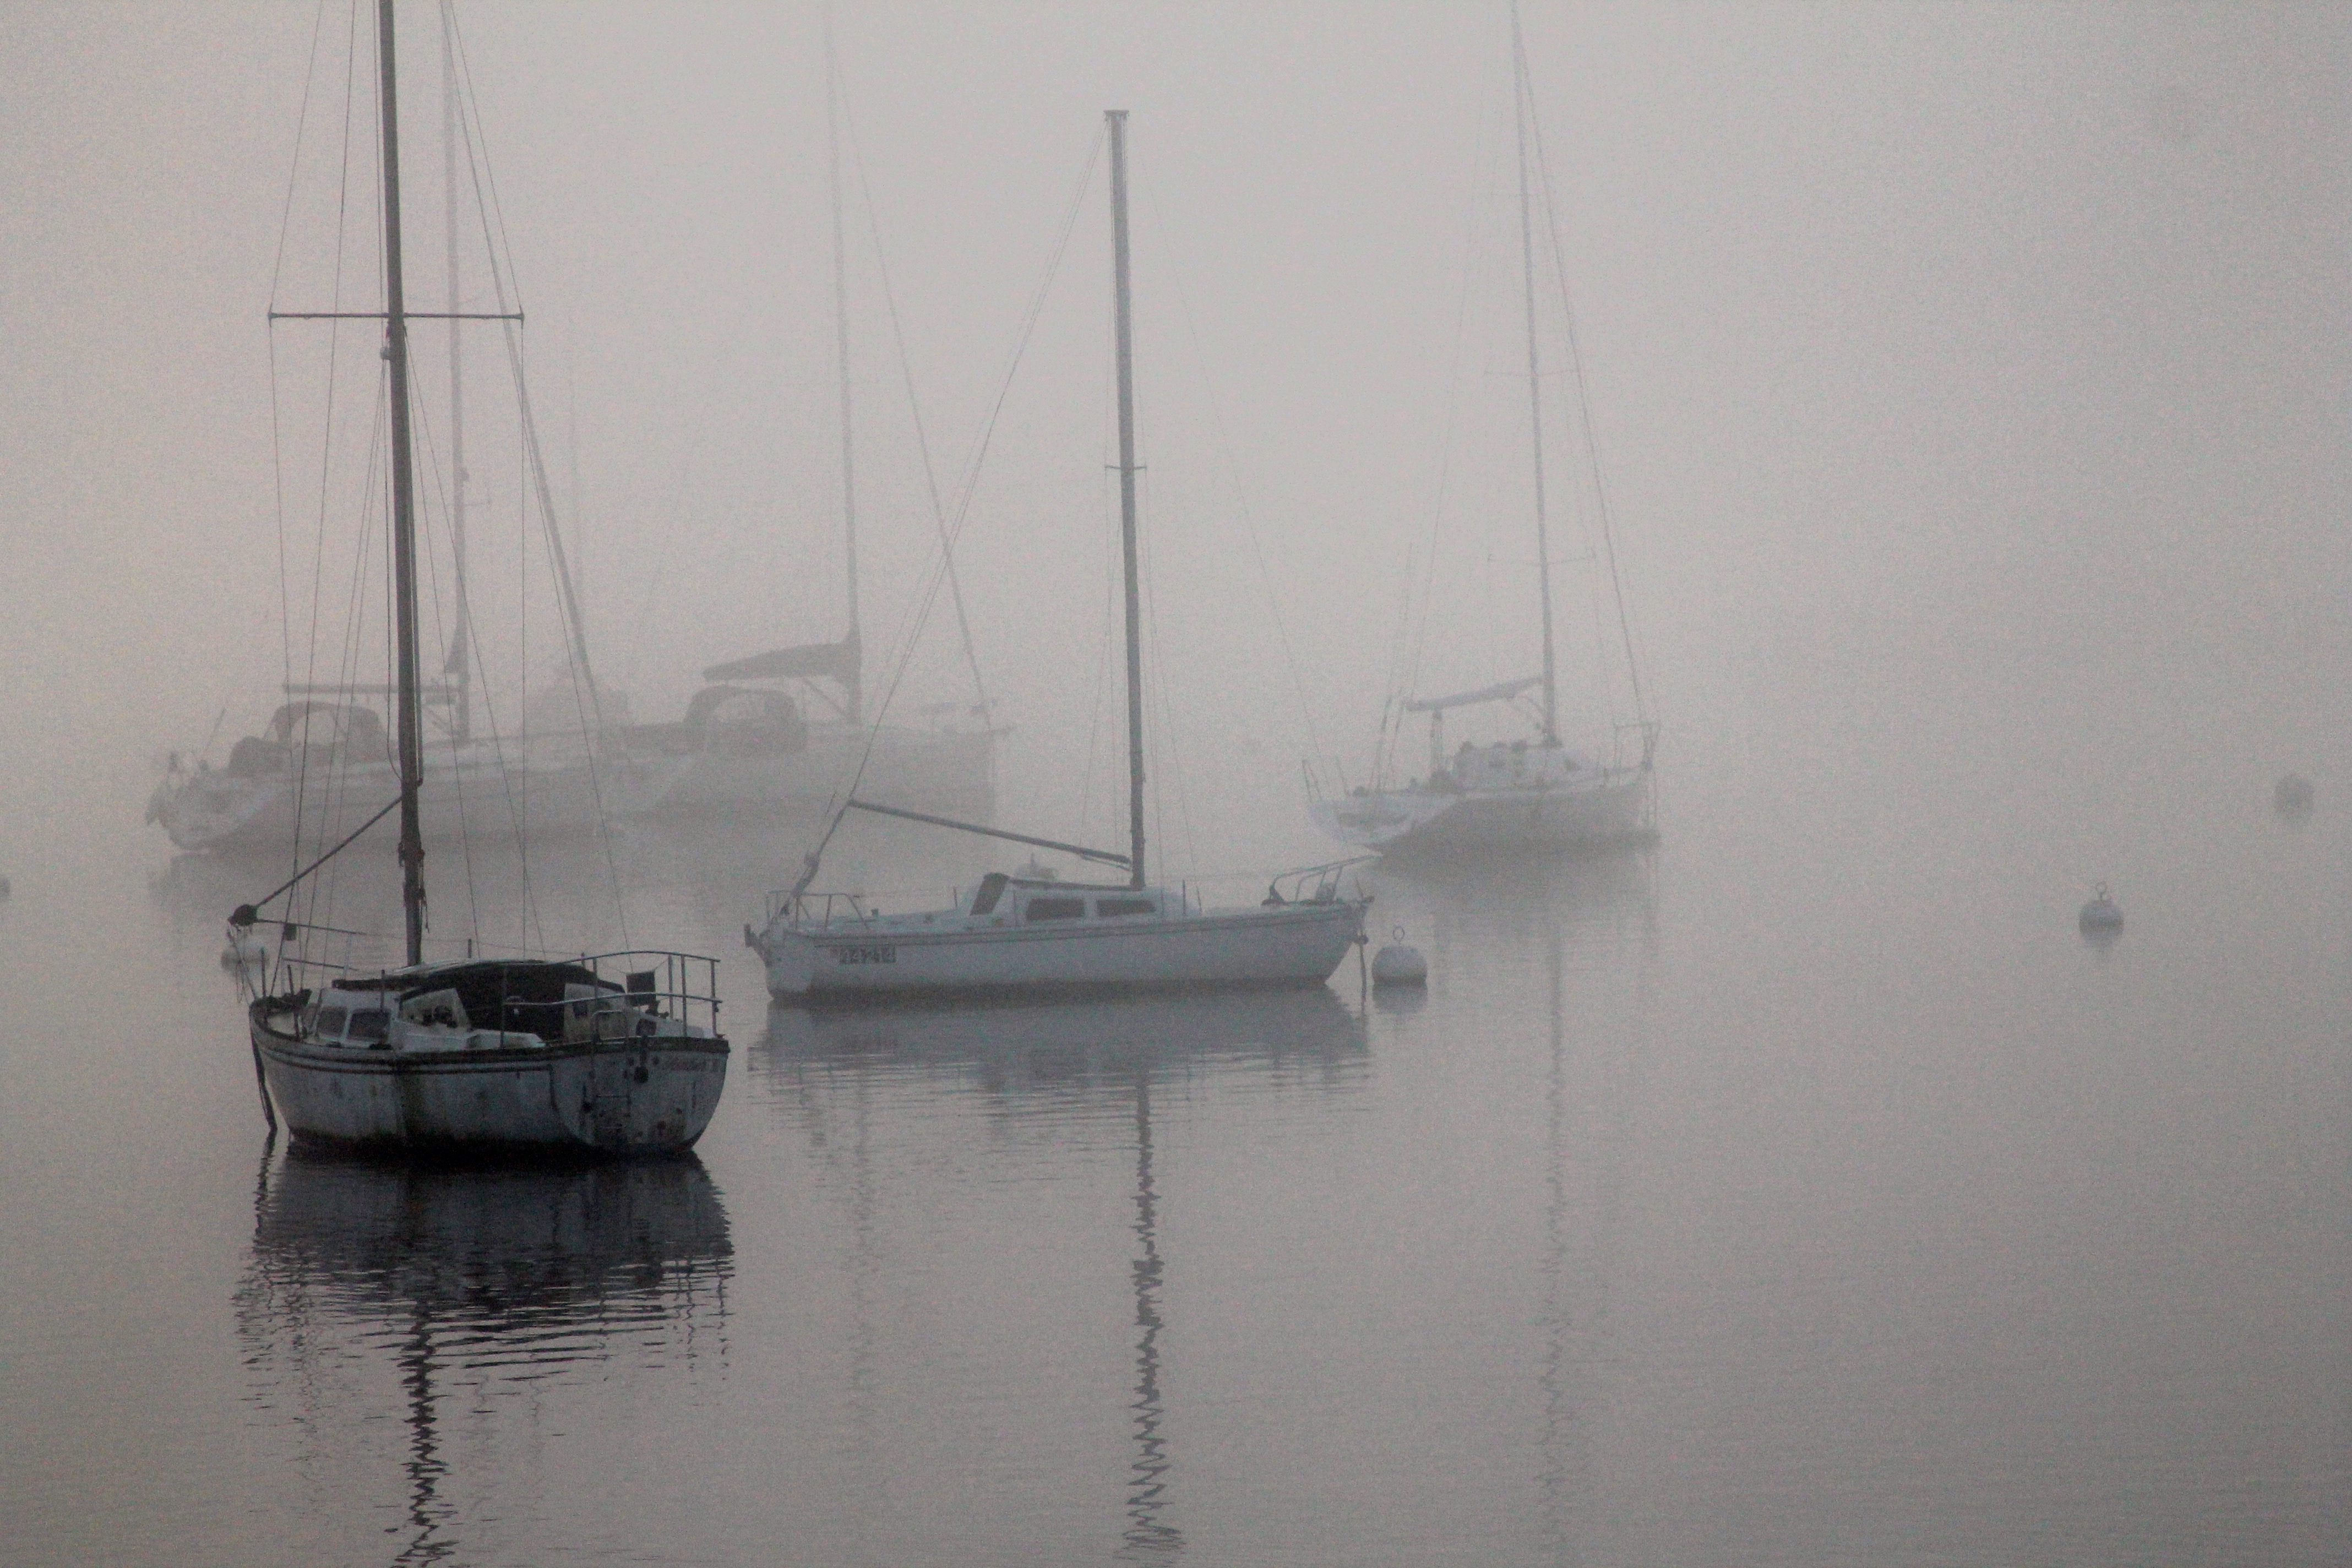
walking, winter, fog, mist, boat, morning, lake, vehicle, scenic, mast, sailing, yacht, natural, canon, weather, holiday, silence, trip, sailboat, world, windermere, bowness, grey, boats, sail, ef28135mmf3556isusm, naturale, watercraft, atmospheric phenomenon